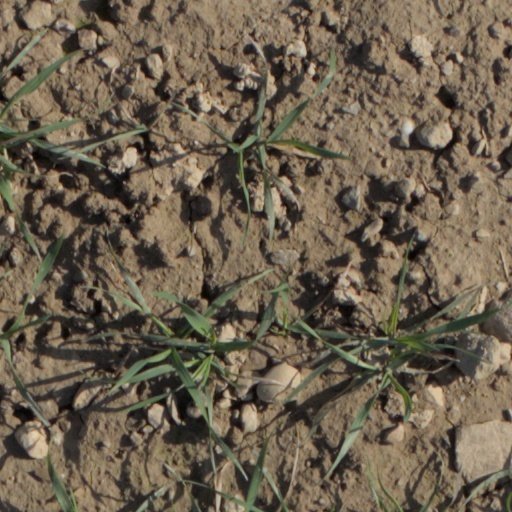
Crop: wheat